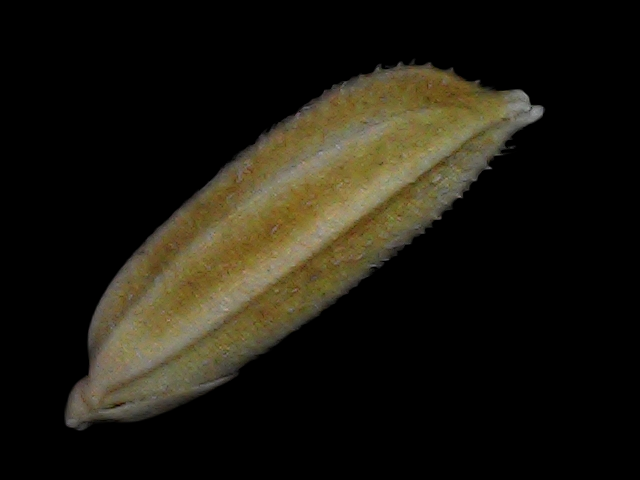
Rice variety: Bd56